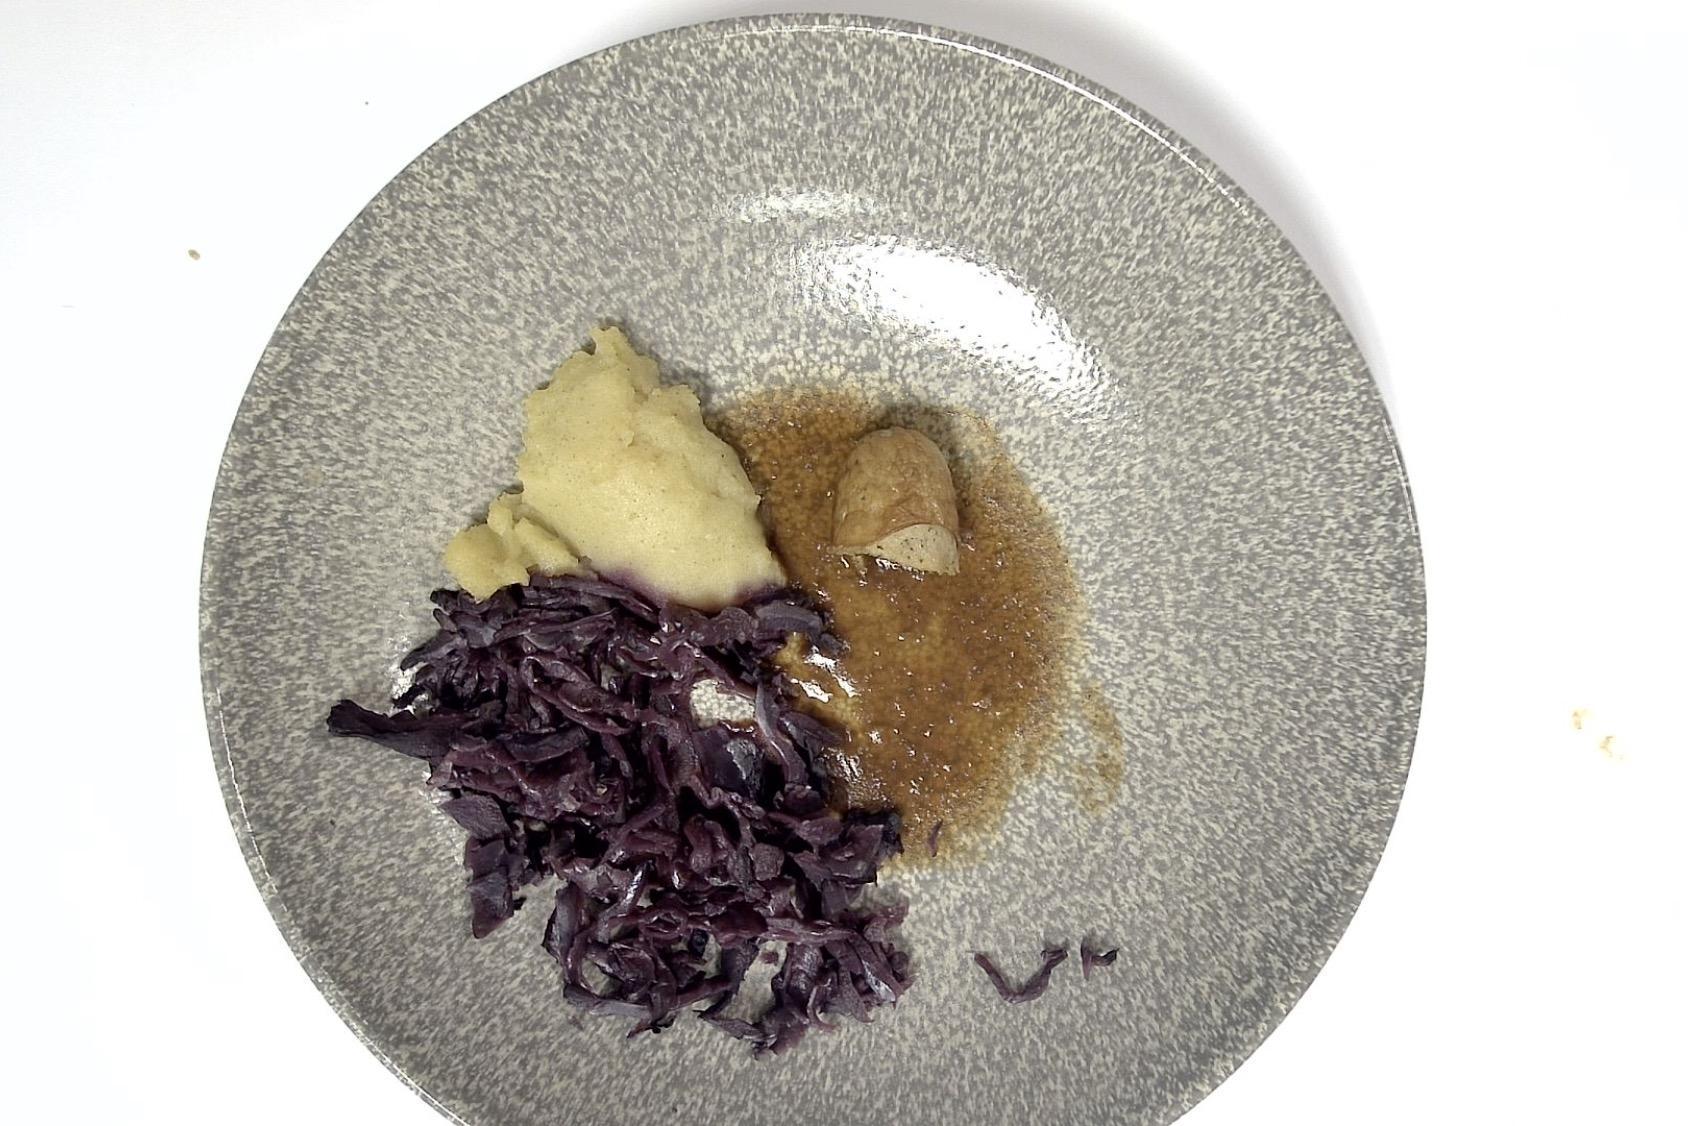
Dish: Rostbratwurst mit Rotkohl , Kartoffelpüree , Braune Sauce
Portion size: Normale Portion
Ingredients: mashed-potatoes, red-cabbage, brown-sauce, grilled-sausage
Weight as served: 300 g
Energy as served: 360,980 kcal (1.512,760 kJ)
Fat: 21,220 g (saturated: 6,540 g)
Carbohydrates: 28,000 g (sugar: 8,570 g)
Protein: 11,920 g
Salt: 4,830 g
Weight after return: 214 g
Energy after return: 257,499 kcal